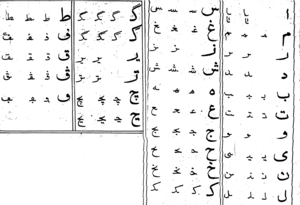
Le gāf ‹ ڨ › est une lettre additionnelle de l’alphabet arabe utilisé dans l’écriture du tamazight algérien, du khowar, du mandingue, de certaines variantes de l’arabe, et anciennement utilisé dans l’écriture du tchétchène. Elle est aussi parfois utilisée dans l’écriture du touareg et a été utilisée dans l’écriture du peul.